Siah Armajani

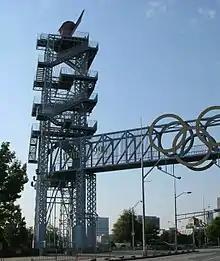
The 1996 Olympic cauldron in Atlanta, which Armajani later disowned

In 1968, he built "First Bridge" in White Bear Lake, Minnesota as narrowing to , illustrating our perspective vision. He built "Fibonacci Discovery Bridge" (1968–1988) to follow the mathematical Fibonacci sequence and, for the Walker's outdoor show "9 Artists/9 Spaces", he built "Bridge Over Tree" (1970), a long walkway with stairs that rise and fall over an evergreen tree.